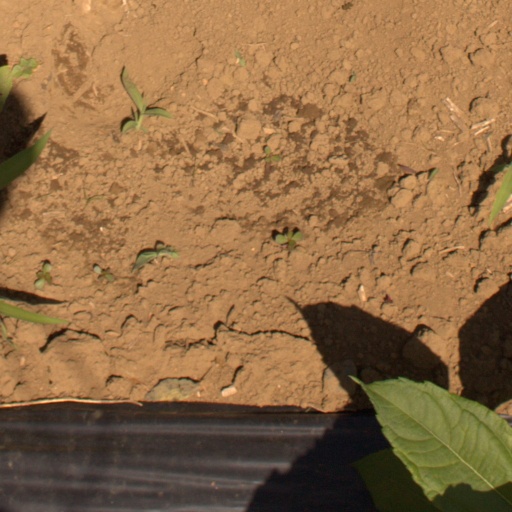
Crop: Jerusalem artichoke